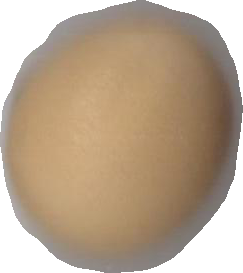
Variety: Dega